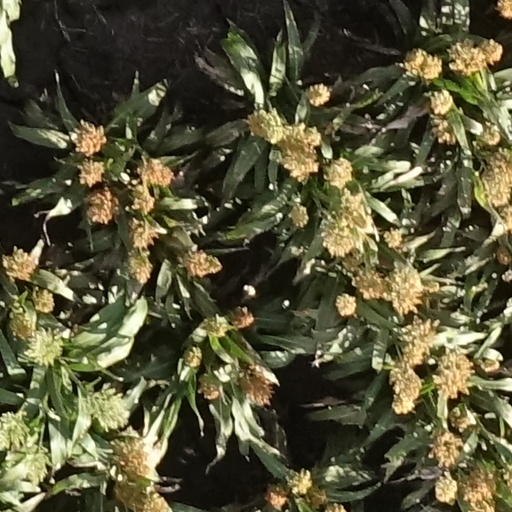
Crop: sorghum